Talaat Harb Street

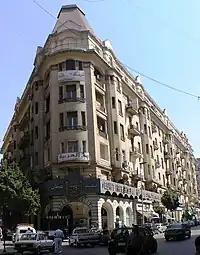
Talaat Harb Street business district

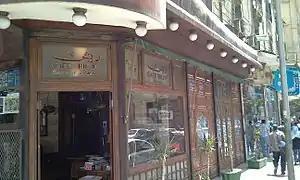
Café Riche.

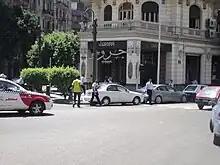
J.Groppi chocolatier building

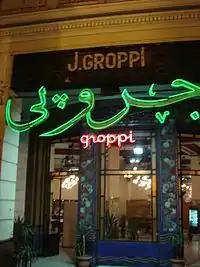
J.Groppi chocolatier, shop and cafe facade

It is the historic architecture lining Talaat Harb Street that reminds visitors of its stylistic and eventful past. Until its name change in 1954, this avenue was named 'Soliman Pasha Street' and was a center for activity and social interaction among Cairo's upper and European classes. Although a remnant of its former 'Paris on the Nile' 19th century grace, the Midan Talaat, or Talaat Square, at the street's intersection with Qasr el-Nil Street is circled with buildings having the strong elegance of French neoclassical architecture from the Soliman Pasha era, and were once the locations of some of Cairo's most popular and successful shops and services.